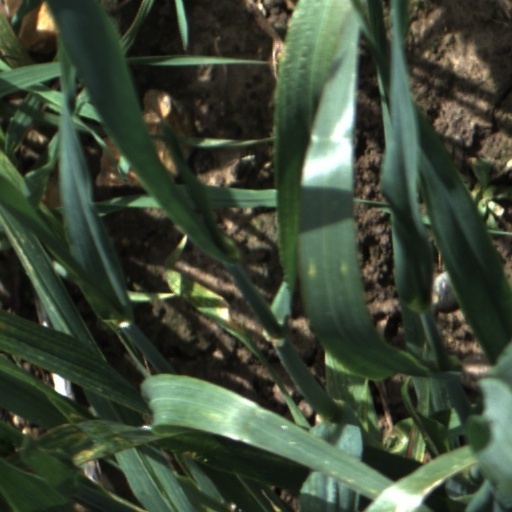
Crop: wheat